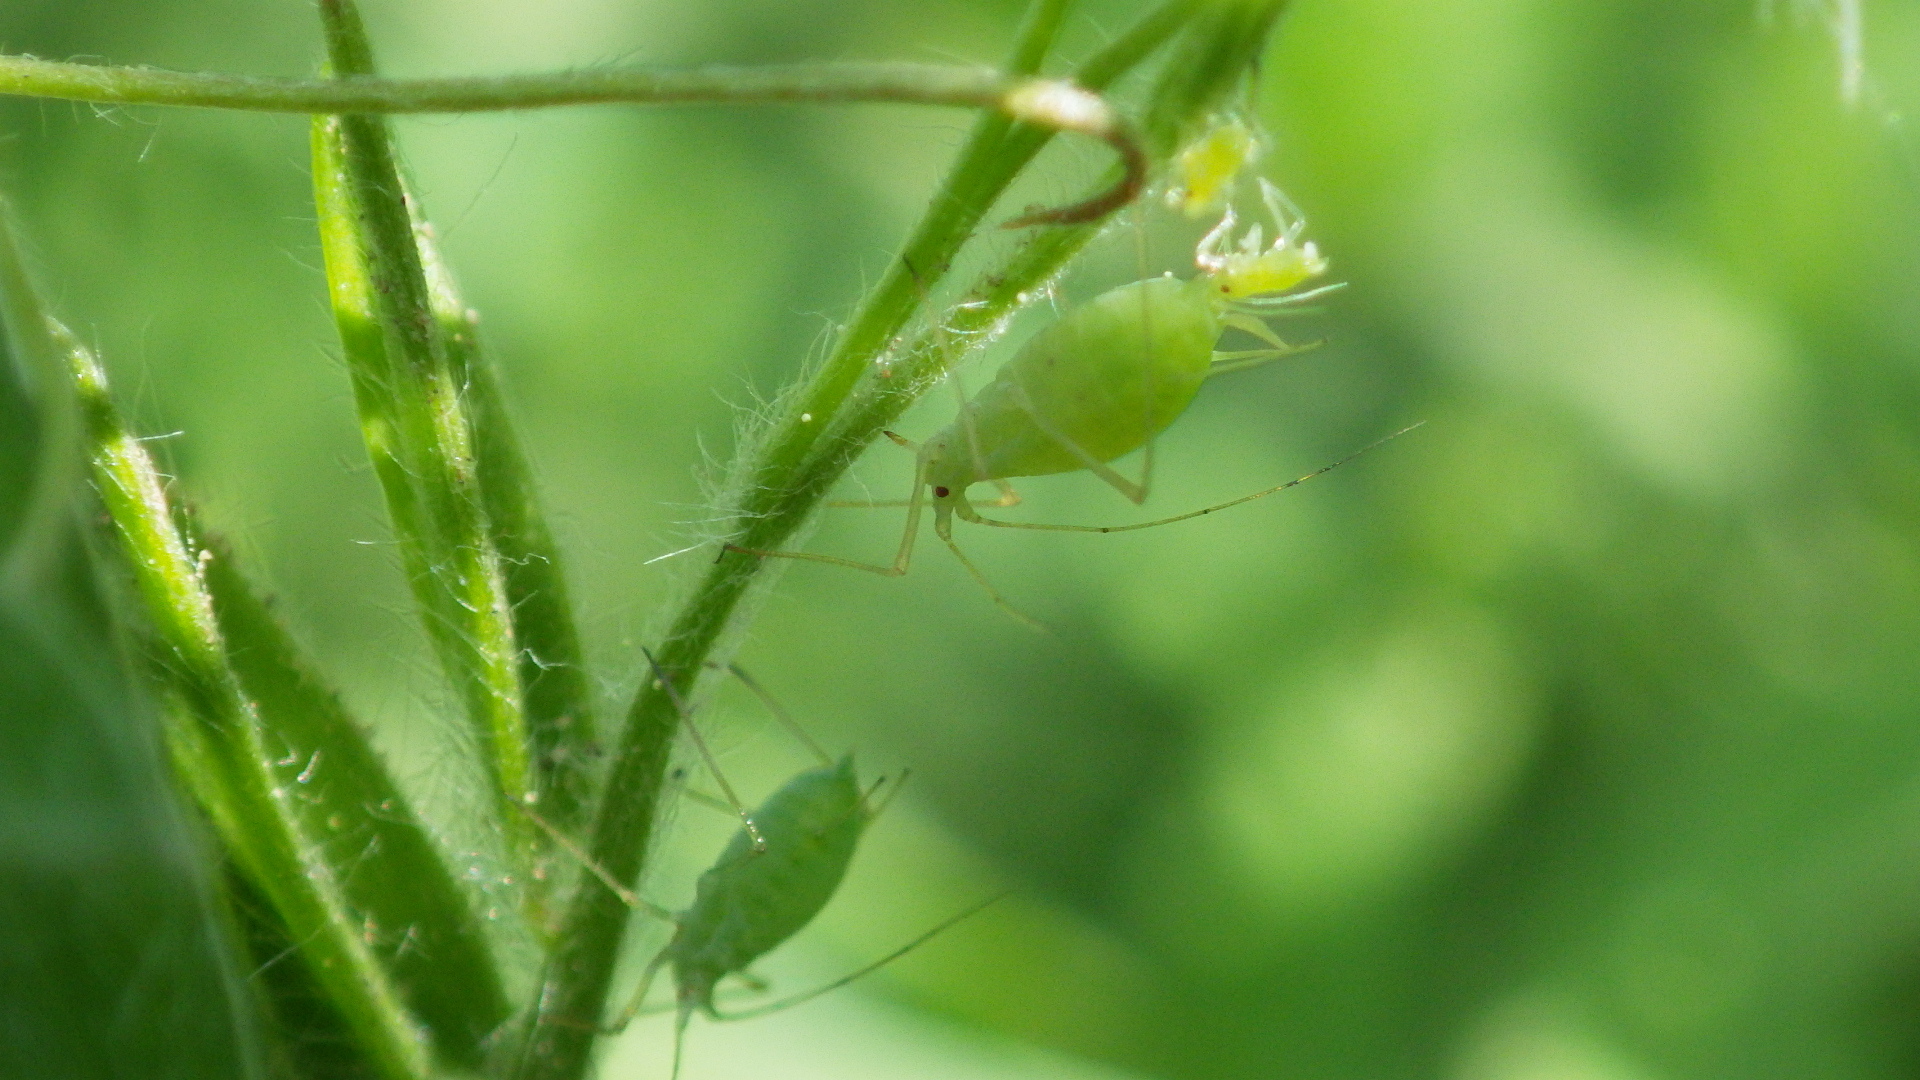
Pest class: pea_aphid